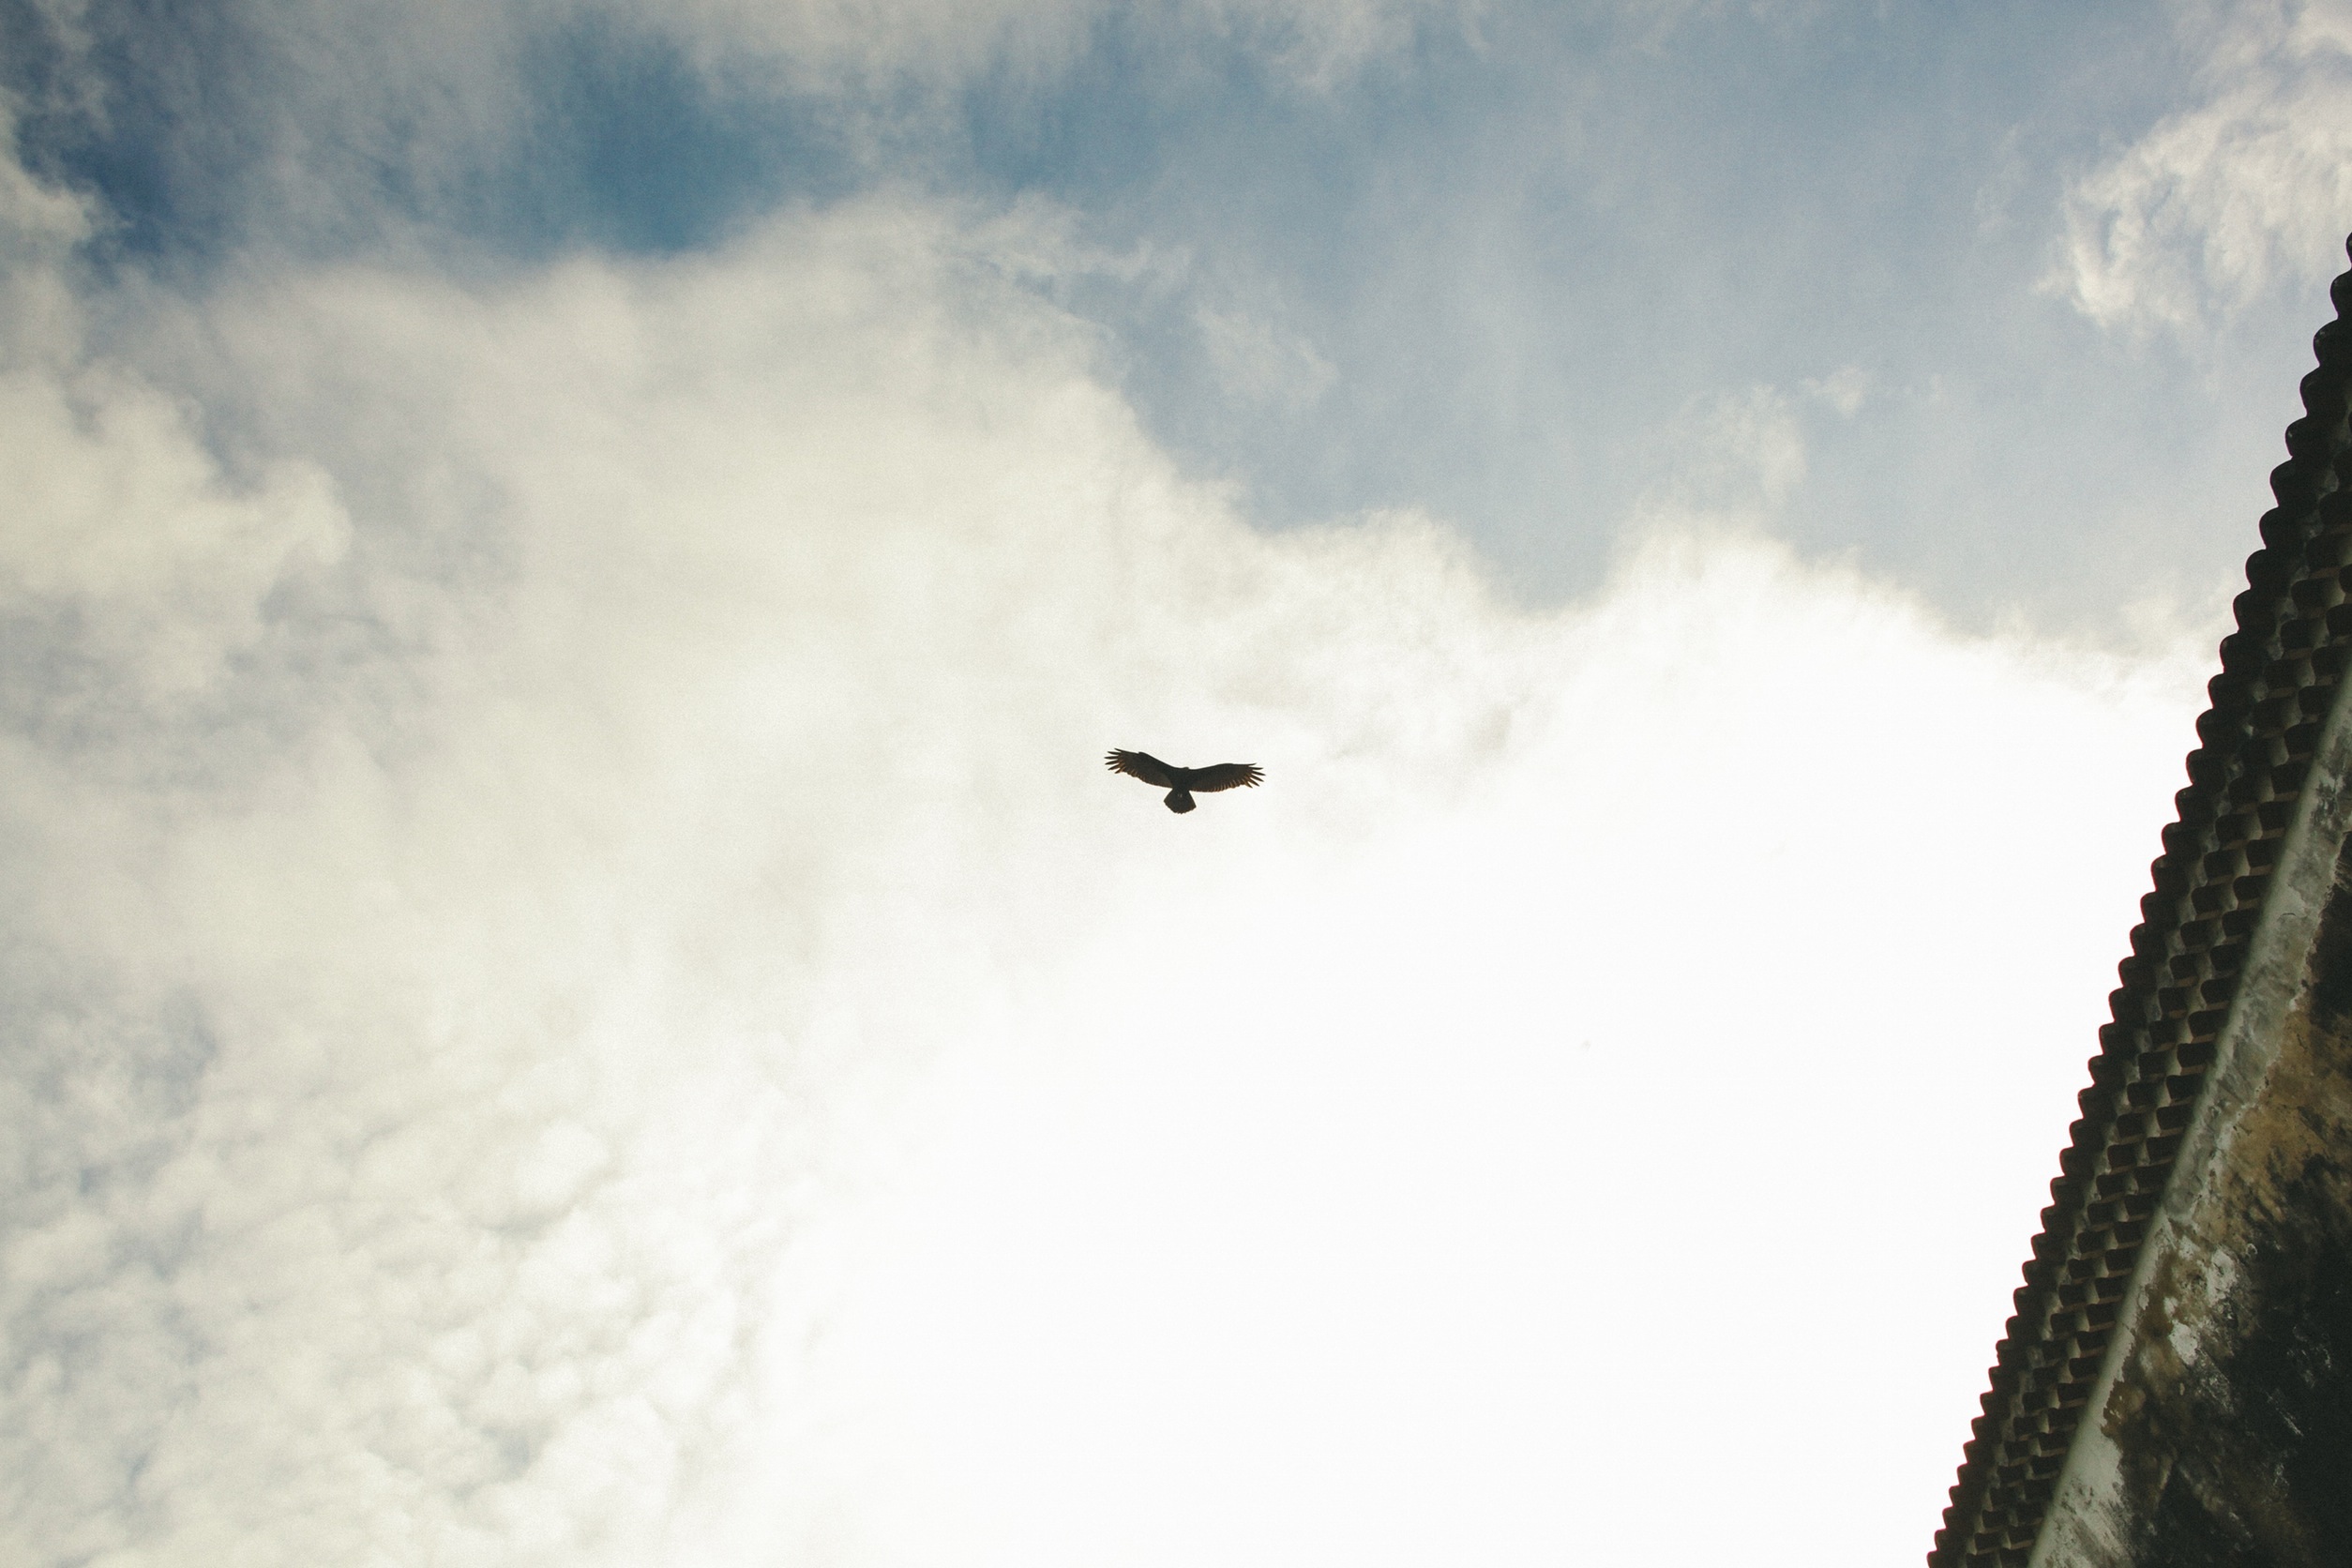
silhouette, snow, bird, wing, cloud, sky, animal, flight, weather, freedom, raptor, above, feathers, wings, wide, big, spread, atmosphere of earth, perching bird